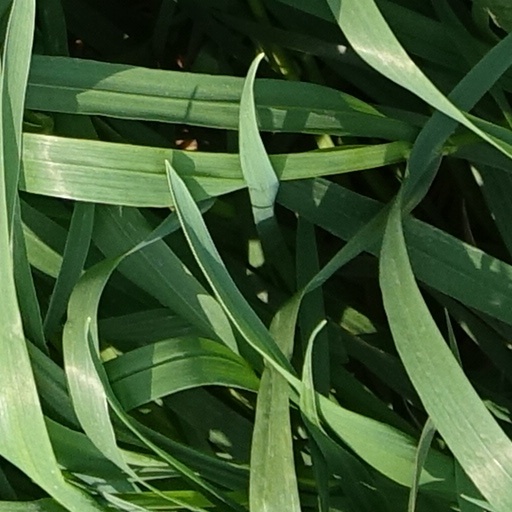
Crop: wheat